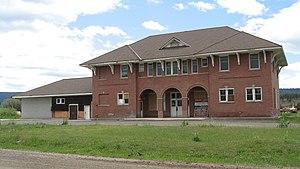
New Meadows est une ville américaine située dans le comté d'Adams en Idaho.